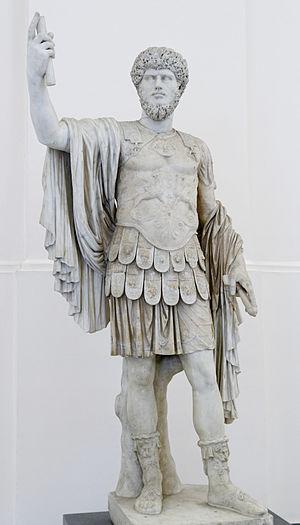
Statue cuirassée avec une tête de Lucius Verus qui n'appartient pas au corps.
Lucius Aurelius Verus, né à Rome le 15 décembre 130 sous le nom de Lucius Ceionius Commodus, adopté en 138 par Antonin le Pieux sous le nom de Lucius Aelius Aurelius Commodus, est coempereur romain avec Marc Aurèle du 8 mars 161 à janvier 169, date de sa mort à Altinum en Vénétie. Il porte alors le nom et les surnoms de Imperator Caesar Lucius Aurelius Verus Augustus Armeniacus Parthicus Maximus Medicus.
La guerre romano-parthique de 161-166, aussi appelée guerre parthique de Lucius Verus, regroupe l'ensemble des campagnes supervisées par l'empereur romain Lucius Aurelius Verus entre 161 et 166 face aux Parthes du grand-roi arsacide Vologèse IV de Parthie.